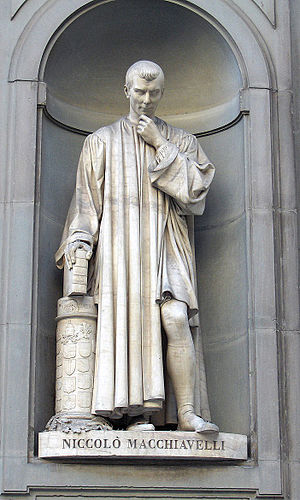
Italiensk renæssance / Kultur / Litteratur og poesi
Statue af Machiavelli i Uffizi.
Den italienske renæssance betegner den tidligste fase af Renæssancen, som var overgangsperioden mellem Middelalderen og Tidlig moderne tid. Termen renæssance er i sin essens et moderne begreb, som blev skabt i det 19. århundrede indenfor kunsthistorien, især Jacob Burckhardt. Selvom oprindelsen til denne bevægelse normalt dateres til årene lige efter 1300 var det italienske samfund og kultur stadig præget af strukturer som normalt karakteriseres som middelalderlige, og denne udvikling var stadig begrænset til en litterær elite. De store samfundsomvæltninger der fulgte renæssancebevægelsen satte først ind i de følgende århundreder. Ordet renæssance betyder “genfødsel”, og denne æra er mest kendtfor en fornyet interesse for den antikke fortid efter en periode, som nogle af renæssancehumanisterne selv betegnede som den mørke middelalder.